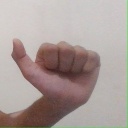
अक्षर: त